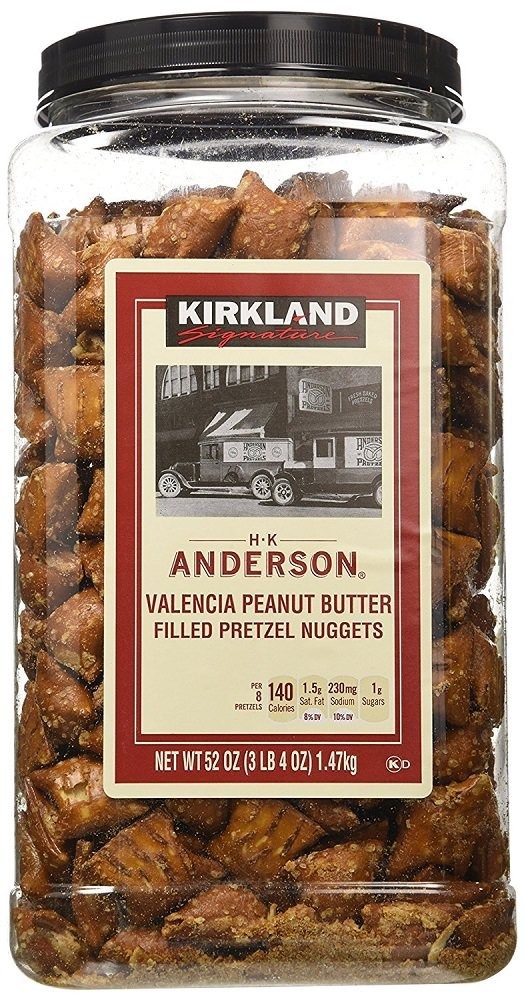
Item Name: Kirkland Signature Peanut Butter Pretzel, 52 Ounce - Pack of 2
Bullet Point 1: H.K. Anderson peanut butter filled pretzel nuggets
Bullet Point 2: The wholesome simplicity of the pretzel combined with an added twist for a memorable snacking treat
Bullet Point 3: Crunchy on the outside, soft and creamy on the inside
Bullet Point 4: Great combination of salty and sweet, and the ideal snack for peanut butter lovers
Bullet Point 5: 2 52 Ounce Bottles
Product Description: Peanut Butter Filled Pretzel Nuggets. Crunchy on the outside, soft and creamy on the inside.
Value: 104.0
Unit: Ounce

Price: 30.815